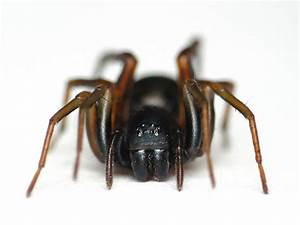
Label: spider